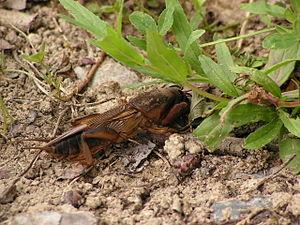
La liste ci-dessous recense les 55 espèces de criquets et de sauterelles observées en Bretagne. Le territoire considéré correspond aux départements de la Bretagne historique, soit les Côtes-d'Armor, le Finistère, l’Ille-et-Vilaine, la Loire-Atlantique et le Morbihan.